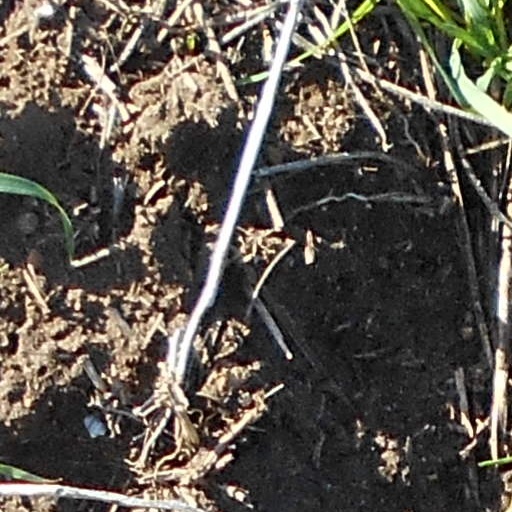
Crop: wheat